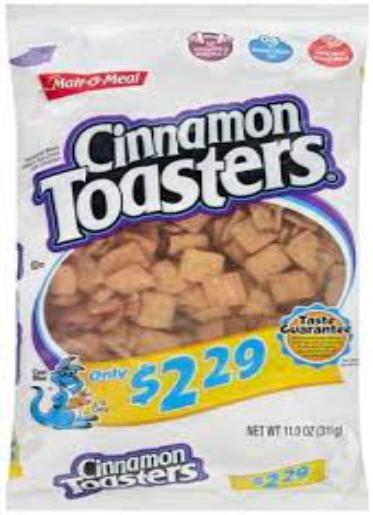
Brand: Cinnamon Toasters
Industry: Food